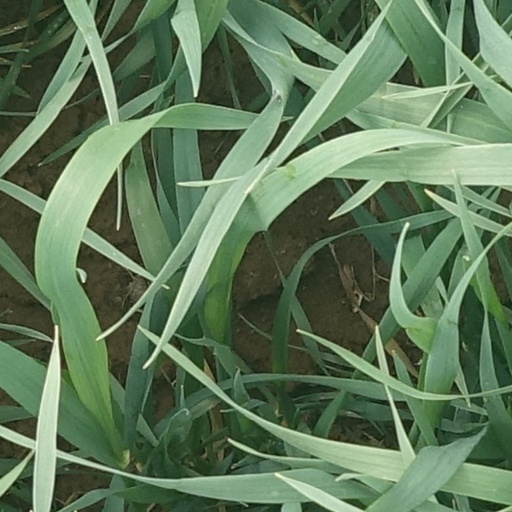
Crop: wheat